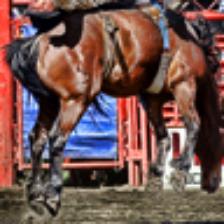
Label: NonHuman